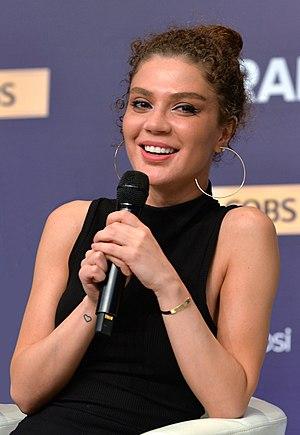
"Tamara ""Tako"" Gatchetchiladze est une chanteuse géorgienne qui représenta la Géorgie au Concours Eurovision de la chanson 2017 après avoir remporté la finale nationale géorgienne avec la chanson Keep the Faith. Elle finira onzième sur les dix-huit participants de cette demi-finale avec 99 points, et ne se qualifiera donc pas pour la finale.